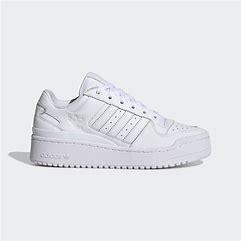
Brand: Adidas
Model: Forum Bold